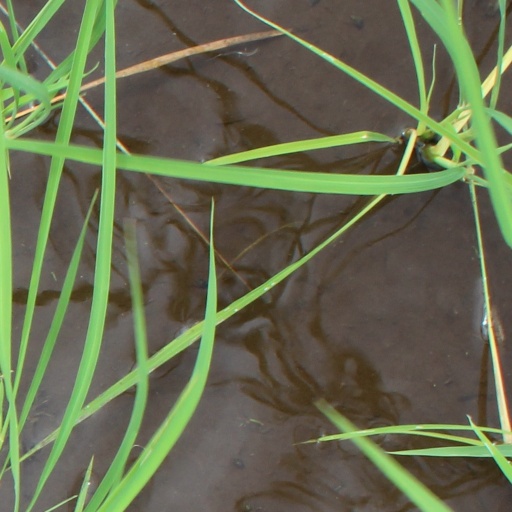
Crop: rice